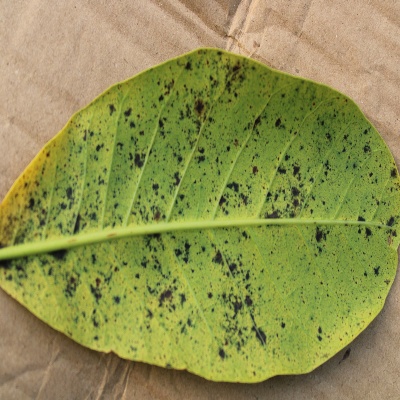
Crop: Cashew
Condition: anthracnose